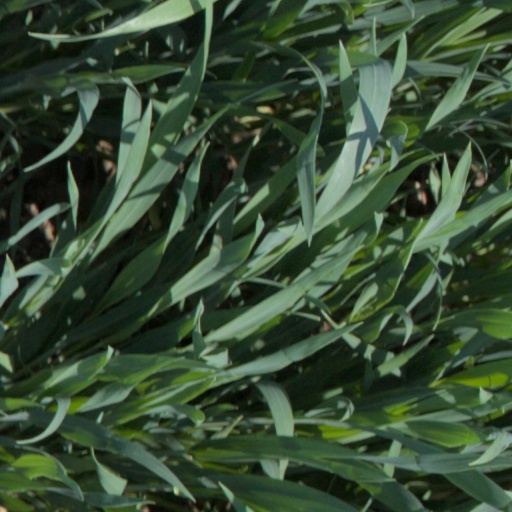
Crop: wheat